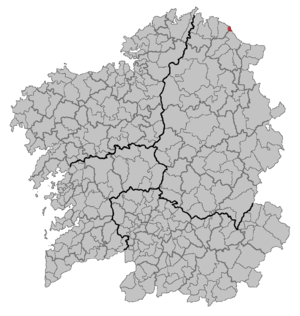
Burela est une commune à l'extrême nord est de la province de Lugo en Galice, située dans la comarque de A Mariña Central. La population recensée en 2007 est de 8.873 habitants.